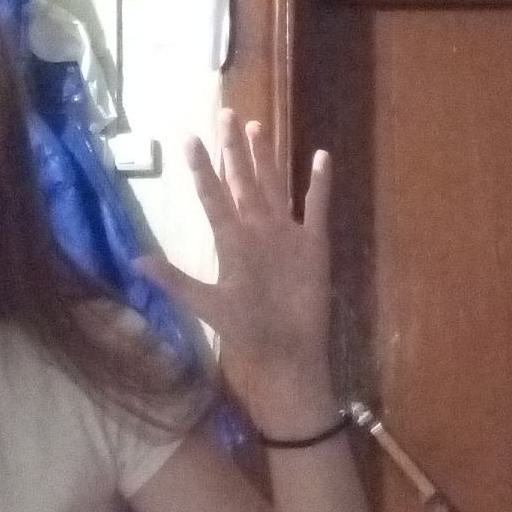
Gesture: palm